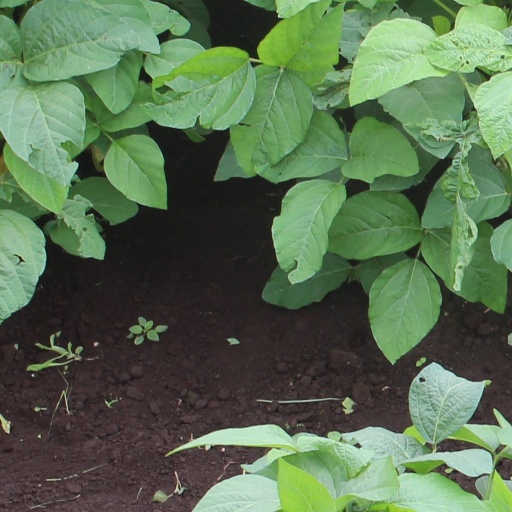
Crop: soybean